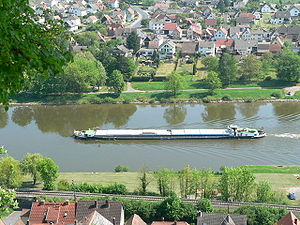
Stadtprozelten
Stadtprozelten ved Main
Stadtprozelten er en by i Landkreis Miltenberg i Regierungsbezirk Unterfranken i den tyske delstat Bayern. Den er hjemsted for Verwaltungsgemeinschaft Stadtprozelten.